Jinxx

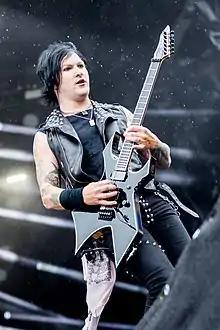
Jinxx in 2022

Jeremy Miles Ferguson (born January 7, 1981), better known by the stage name Jinxx, is an American musician best known as the rhythm guitarist and violinist of the rock band Black Veil Brides.